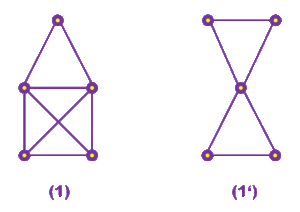
Deux graphes
La théorie des modèles finis est un sous-domaine de la théorie des modèles. Cette dernière est une branche de la logique mathématique qui traite de la relation entre un langage formel et ses interprétations. La théorie des modèles finis est la restriction de la théorie des modèles aux interprétations de structures finies, donc qui sont définies sur un ensemble fini. Ses applications principales sont la théorie des bases de données, la complexité descriptive et la théorie des langages formels.